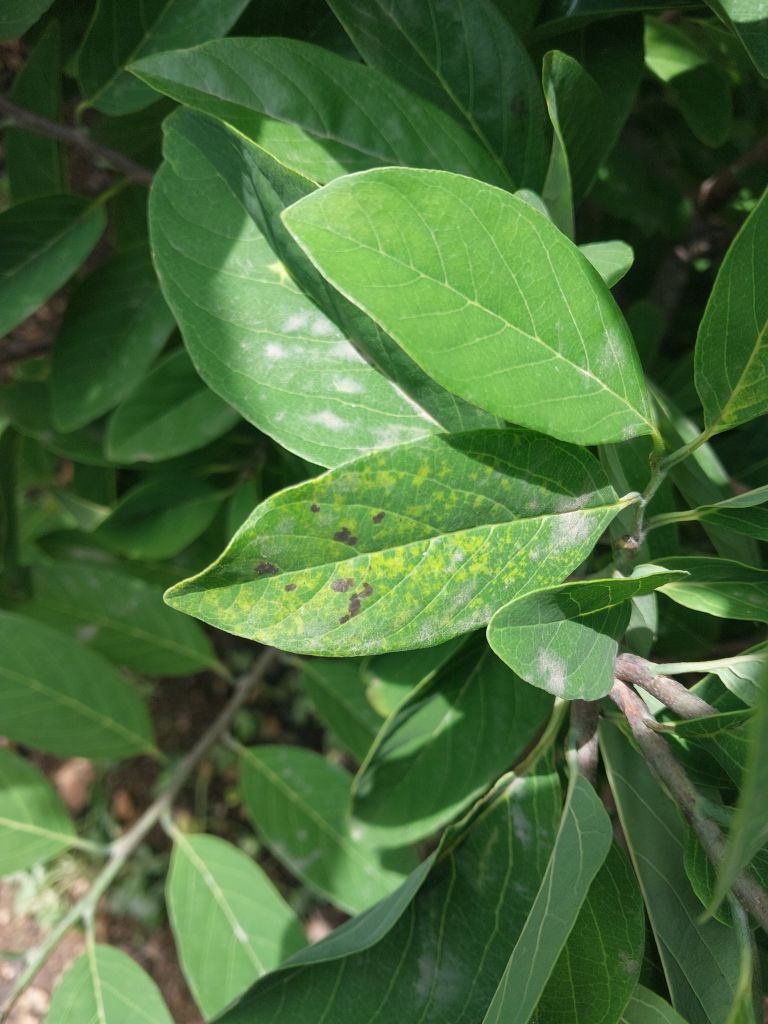
Disease label: Leaf spot on Leaves